Sharkwater Extinction

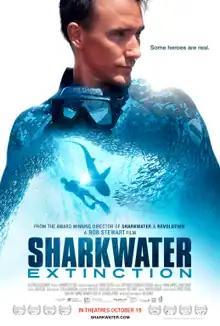
Canadian theatrical release poster

Sharkwater Extinction is a 2018 Canadian documentary film directed by Rob Stewart. It premiered at the 2018 Toronto International Film Festival. A sequel to his 2007 film "Sharkwater", the film, which Stewart was working on at the time of his death in a diving accident in January 2017, was completed by the Rob Stewart Foundation in collaboration with director Sturla Gunnarsson and editor Nick Hector.